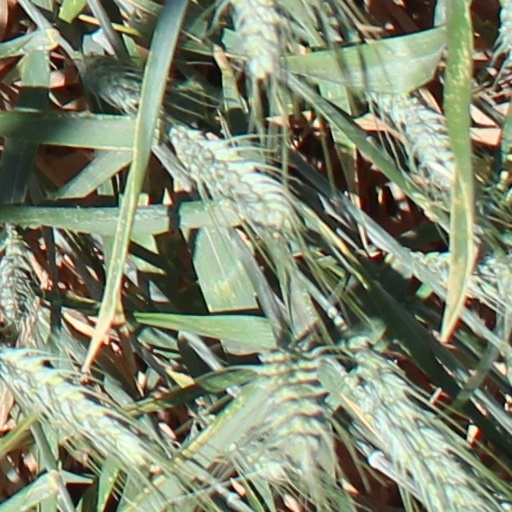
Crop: wheat